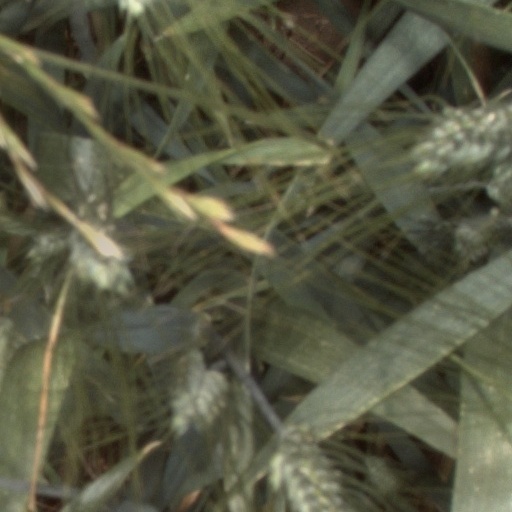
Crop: wheat